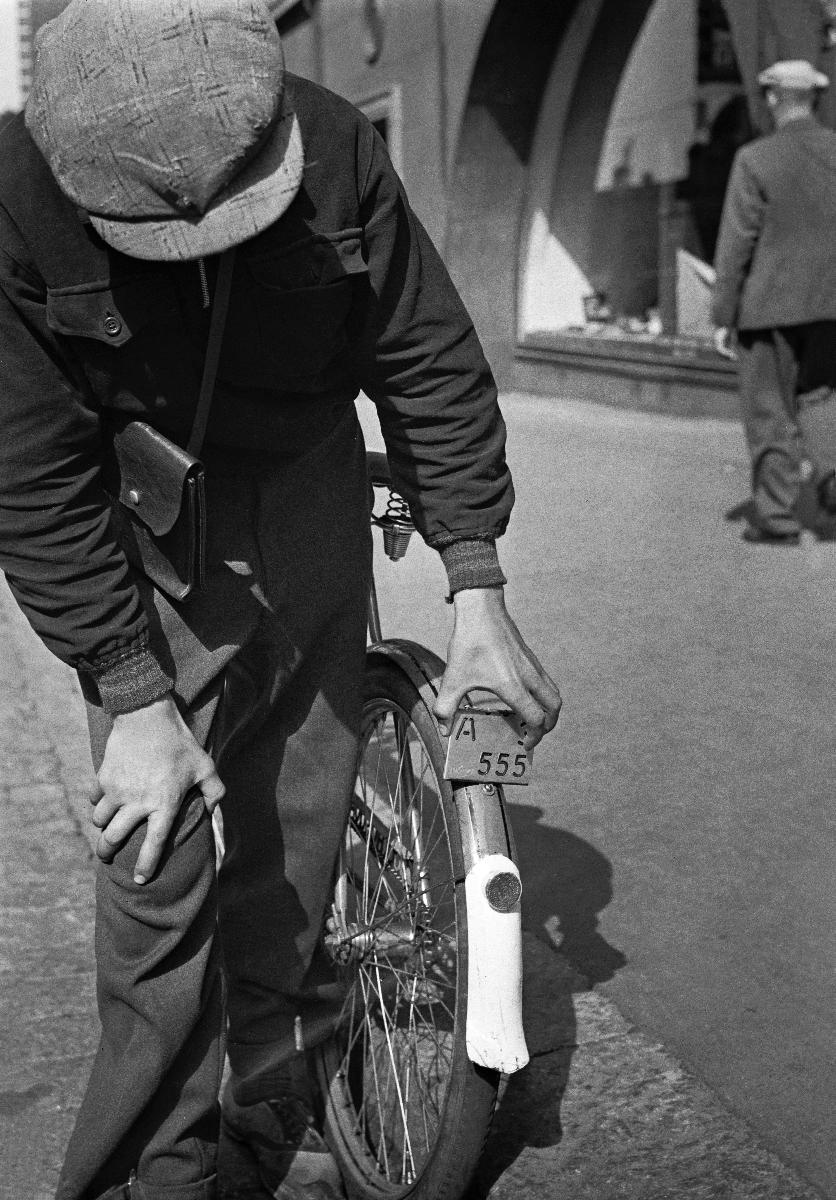
Polkupyörien rekisteröinti
Registrering av cyklar; Registration of bicycles
sisällön kuvaus: Juoksupoika pysäköi rekisteröidyn polkupyöränsä Helsingissä 5.8.1939. content description: An errand boy parks his registered bicycle in Helsinki 5.8.1939. innehållsbeskrivning: En springpojke parkerar sin registrerade cykel i Helsingfors 5.8.1939.
Kuvaaja: Sundström, Hugo, kuvaaja
Vuosi: 1939
Paikka: Suomi, Uusimaa, Helsinki
Aiheet: HBL; polkupyörät; rekisterikilvet; bicycles; registration plates; bikes; register plates; cyklar; registerskyltar; registerplåtar